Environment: real
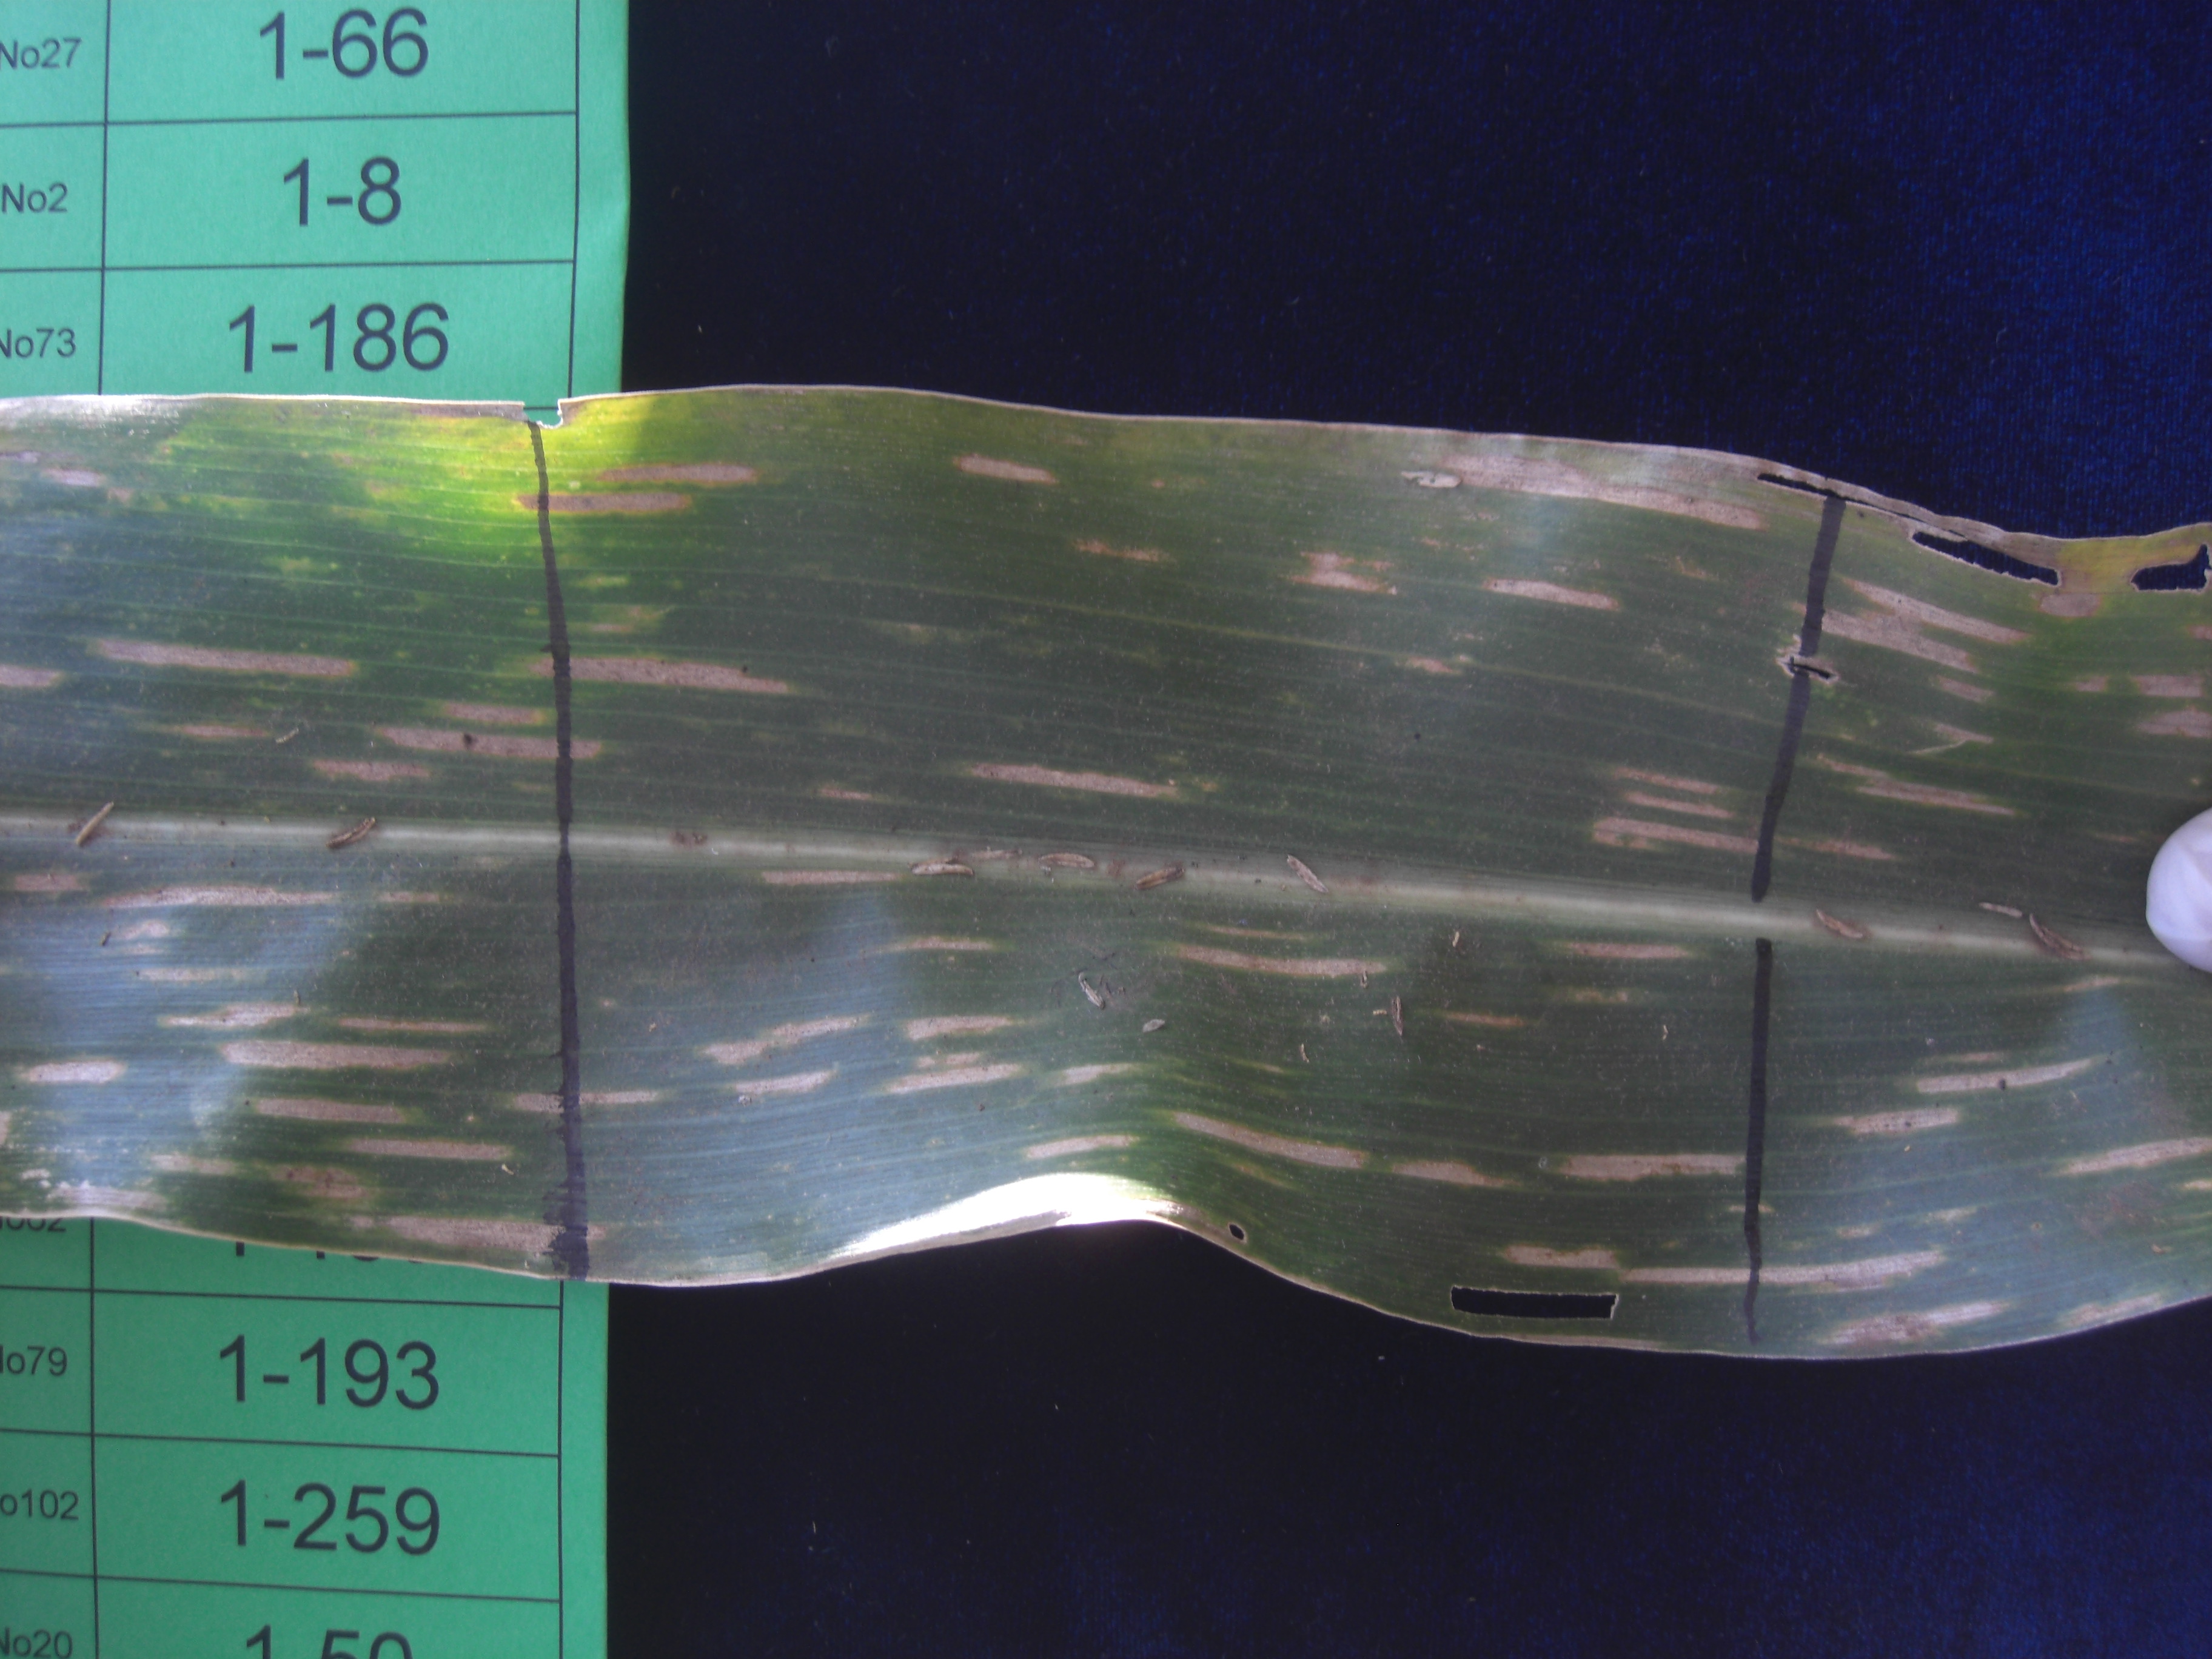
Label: gray_leaf_spot